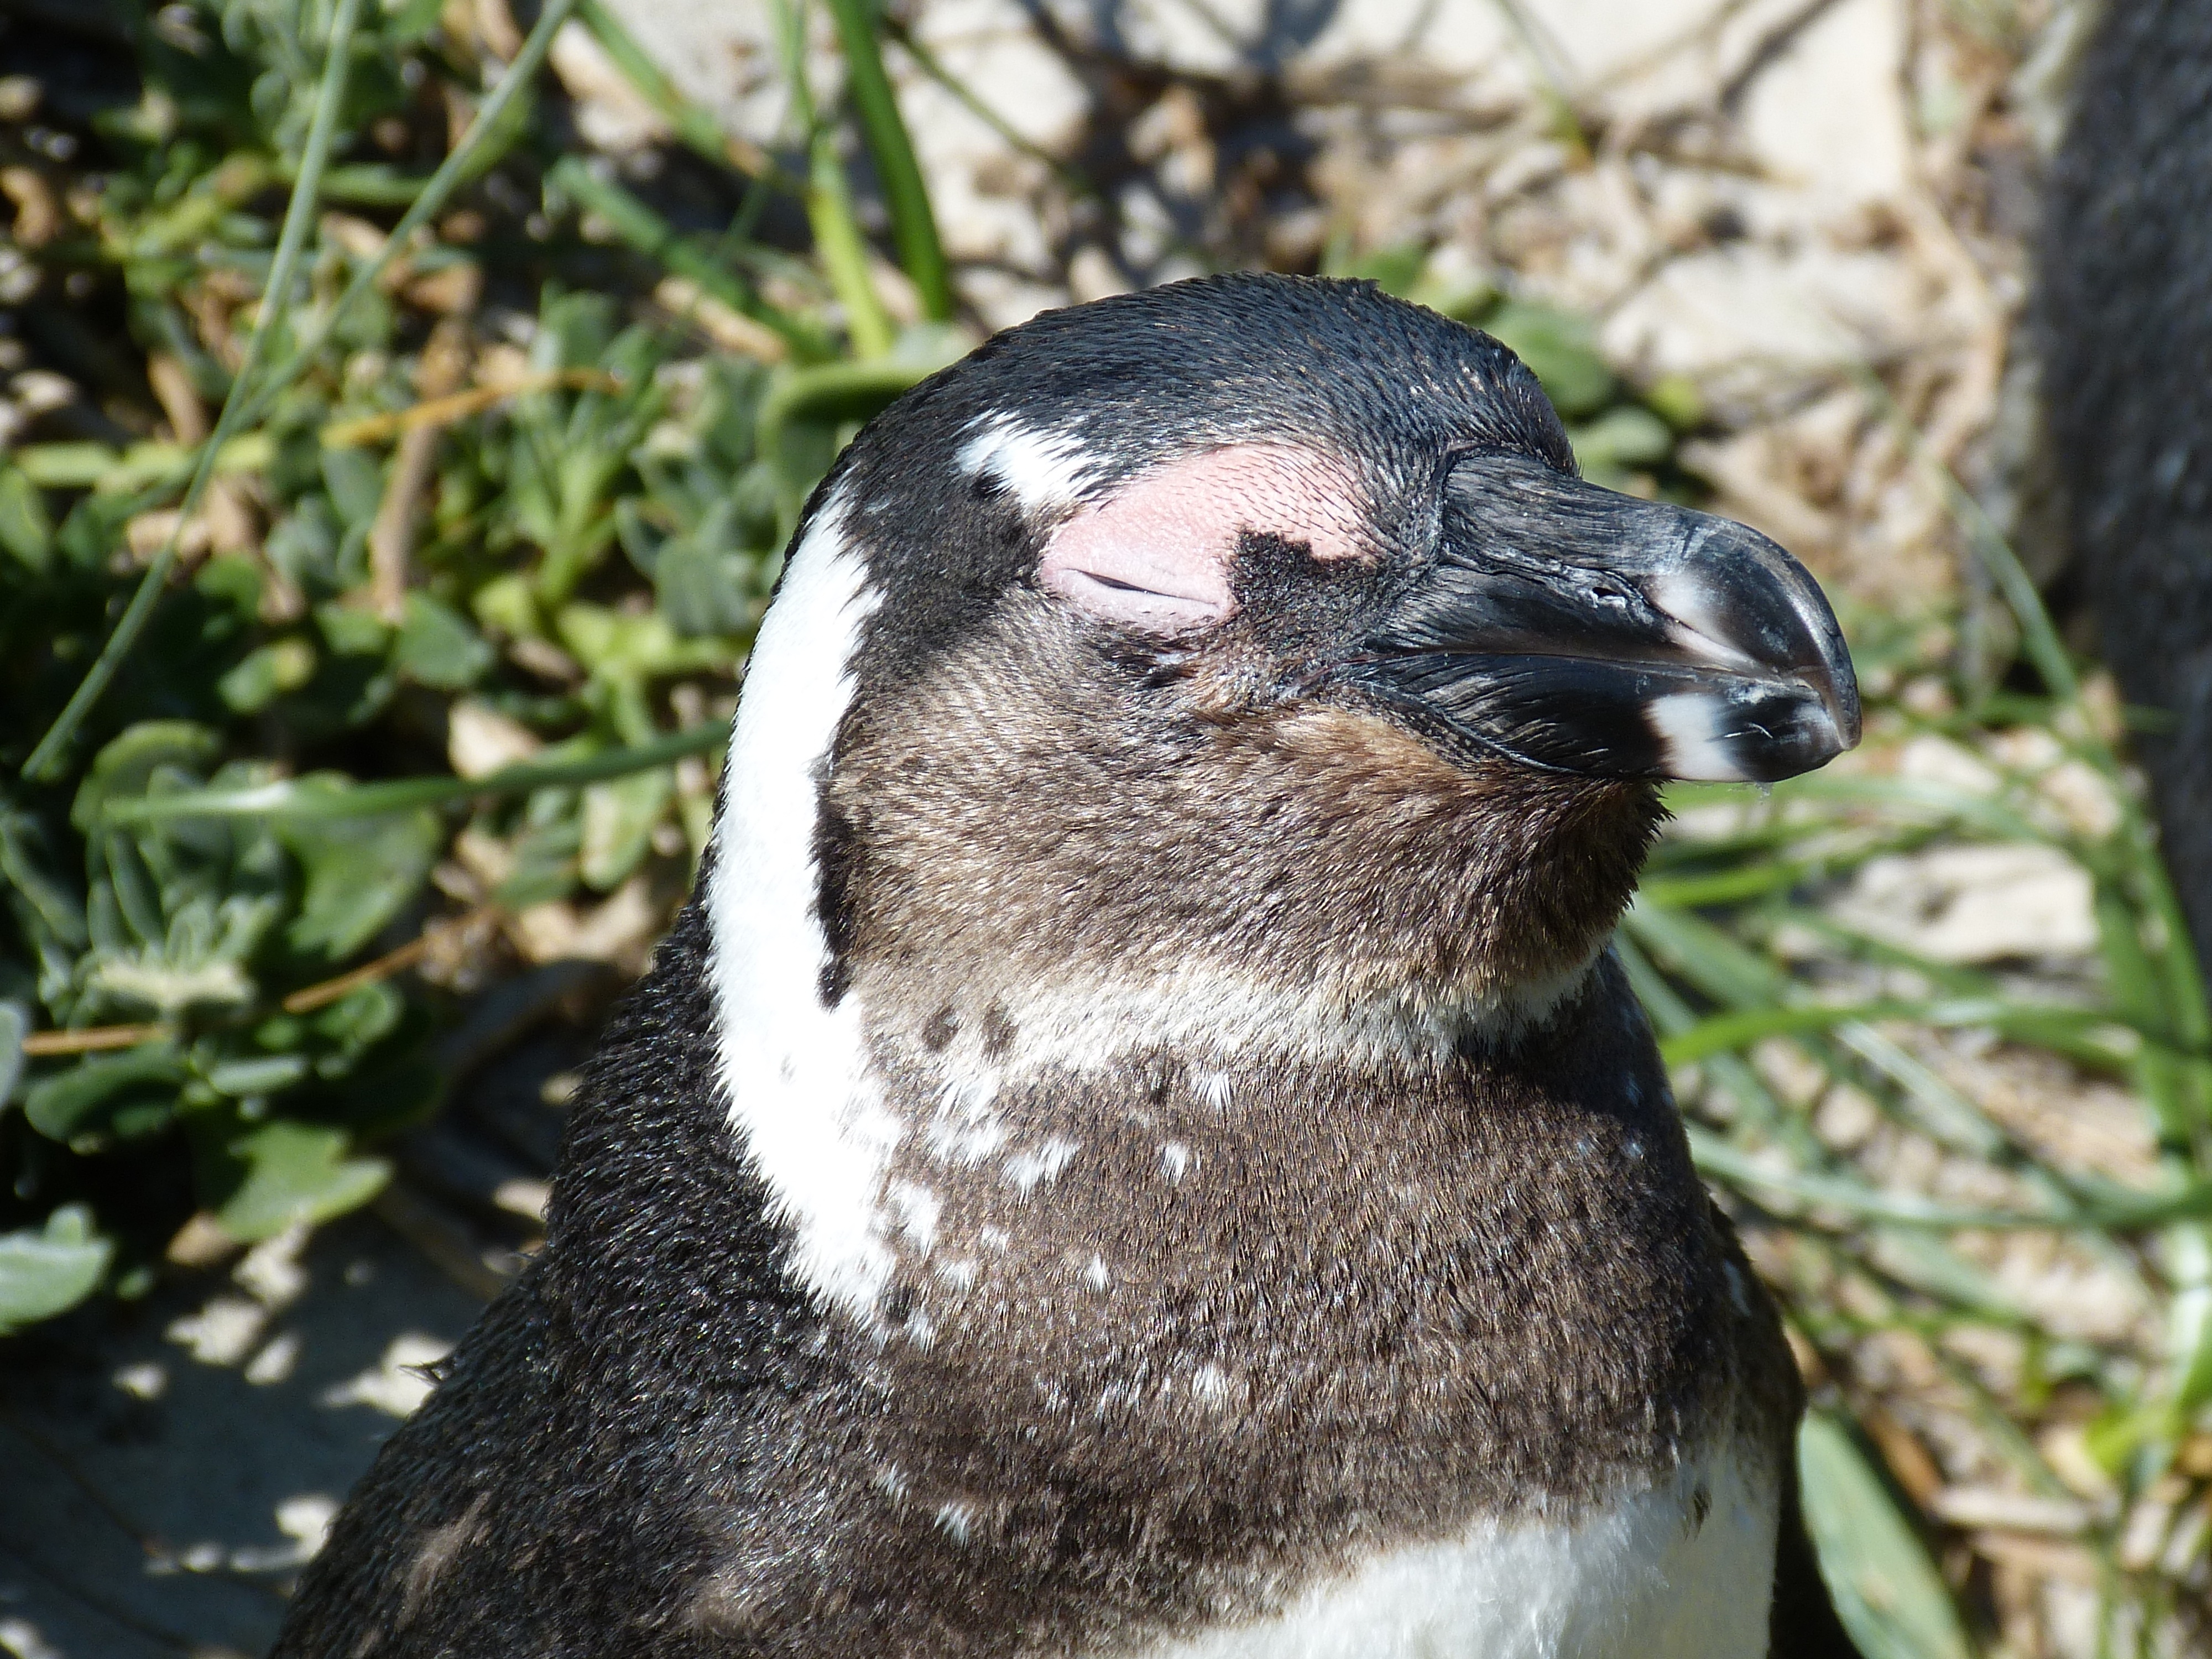
beach, landscape, sea, coast, nature, ocean, bird, animal, wildlife, zoo, fauna, penguin, eye, head, vertebrate, cape, coastal landscape, south africa, indian ocean, sea bay, cape town, cape peninsula, flightless bird, cape of good hope, kappinguin